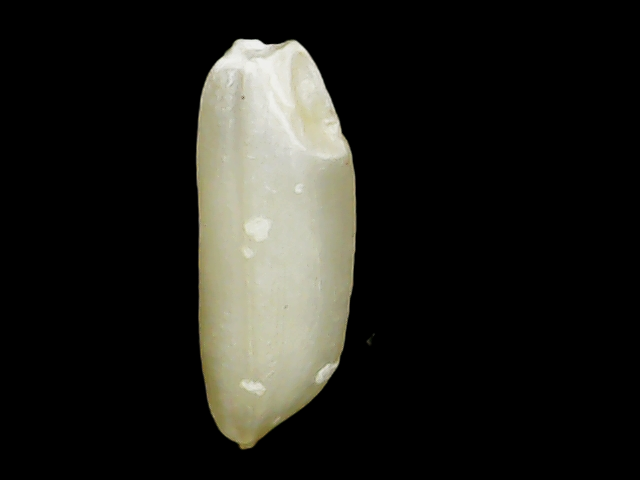
Rice variety: Binadhan12